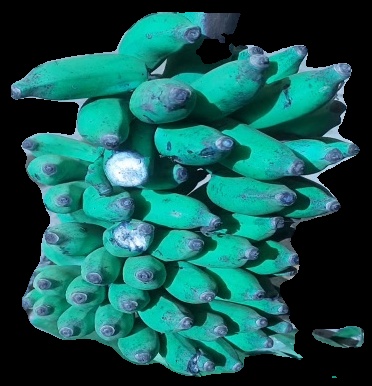
Variety: elakki-bale
Grade: grade3